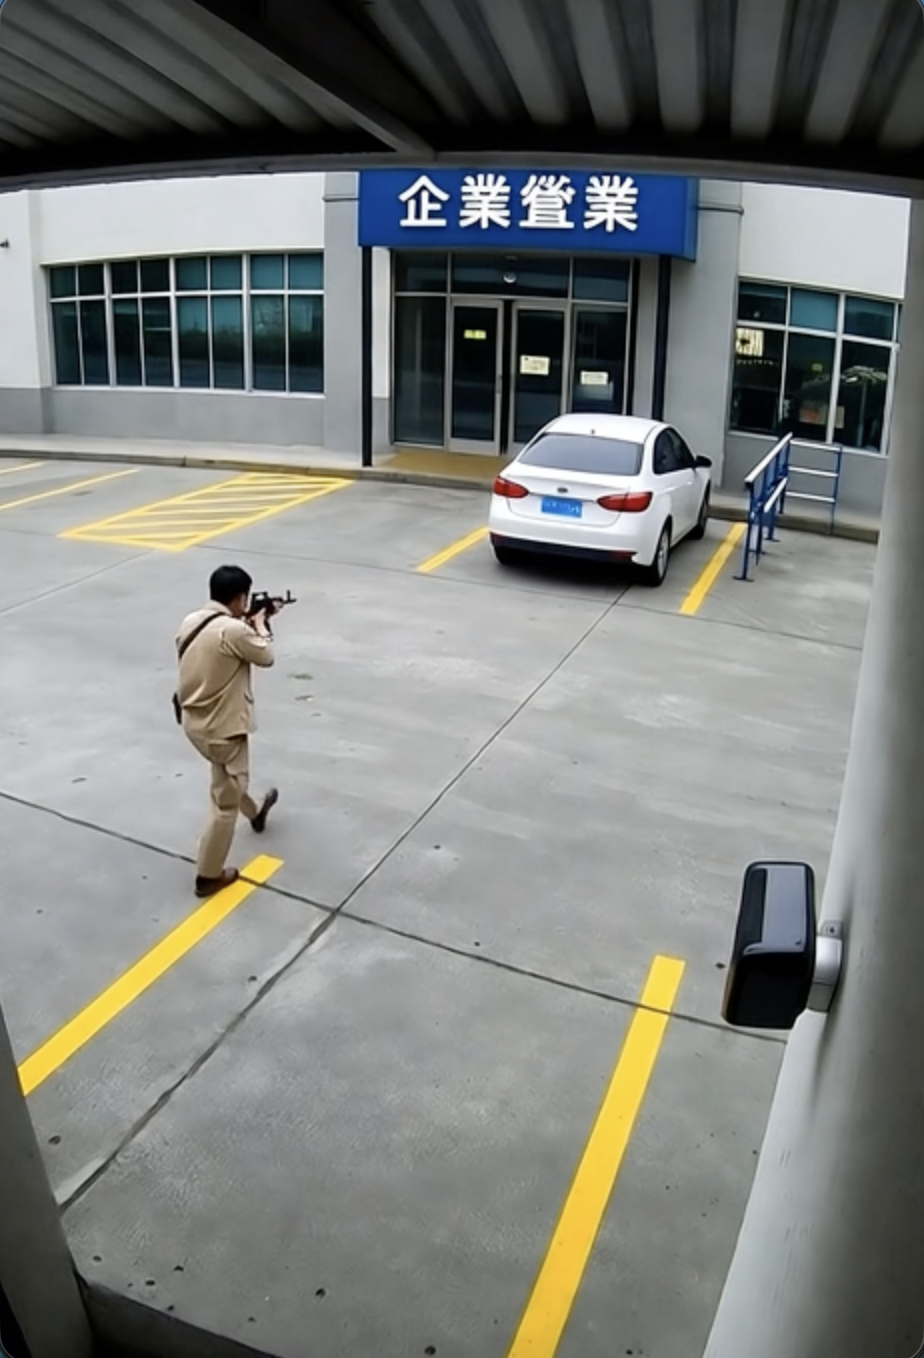
Object: person

Object: weapon